Matilda Robbins

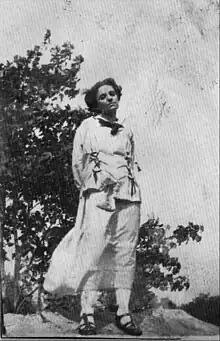

Matilda Getrude Robbins (1887 – January 9, 1963) was a Russian-born American socialist labor organizer who first connected with the Industrial Workers of the World during the 1912 Bread and Roses strike in Lawrence, Massachusetts.